It Always Rains on Sunday

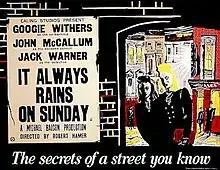
Original British quad poster

It Always Rains on Sunday is a 1947 British film adaptation of Arthur La Bern's novel of the same name, directed by Robert Hamer. The film has been compared with the poetic realism movement in the French cinema of a few years earlier by the British writers Robert Murphy and Graham Fuller.